The Attachment

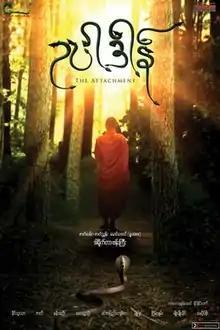
Film Poster

The Attachment (released in Thailand as Obsession) is a 2018 Burmese drama film directed by Ban Gyi and starring Khine Htoo Thar, Zar Ti, Nan Su Oo, May Thinzar Oo, Khin Zarchi Kyaw, Cho Pyone and May Paing Soe. The film, produced by Zayyar Shwe Pyi Film Production premiered in Myanmar on May 18, 2018.